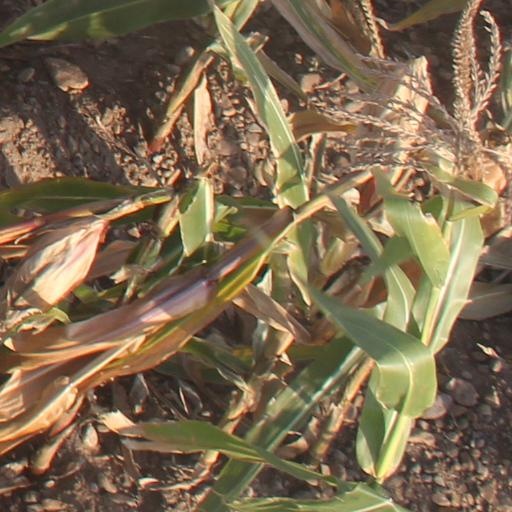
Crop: maize; corn